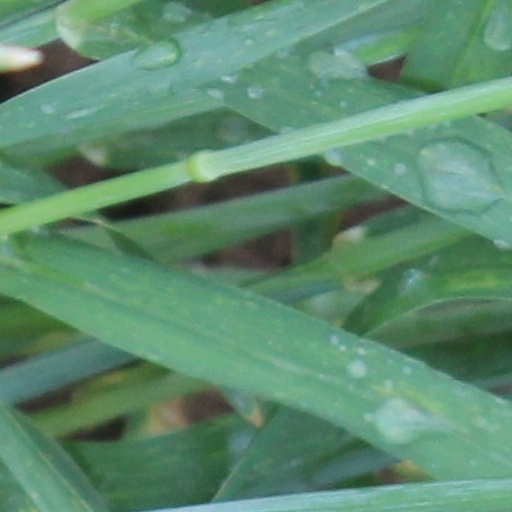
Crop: wheat